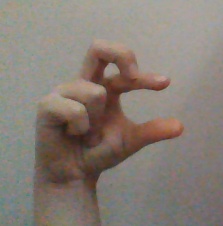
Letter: thal